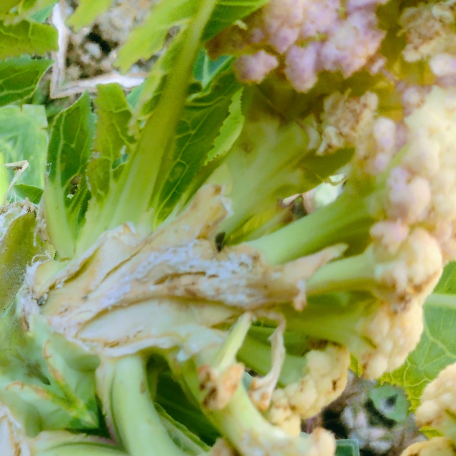
Label: Bacterial spot rot